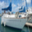
Label: ship